NatureScot

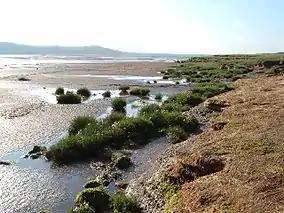
Caerlaverock is a national nature reserve managed by NatureScot.

NatureScot has responsibility for the delivery of conservation designations in Scotland, i.e. national nature reserves, local nature reserves, long distance routes, national parks, Sites of Special Scientific Interest (SSSIs), Special Areas of Conservation, Special Protection Areas and the national scenic areas. The conservation designations overlap considerably with many protected areas covered by multiple designations. In total around 20% of the area of Scotland is covered by some form of protected area designation, with SSSIs alone covering 13%.